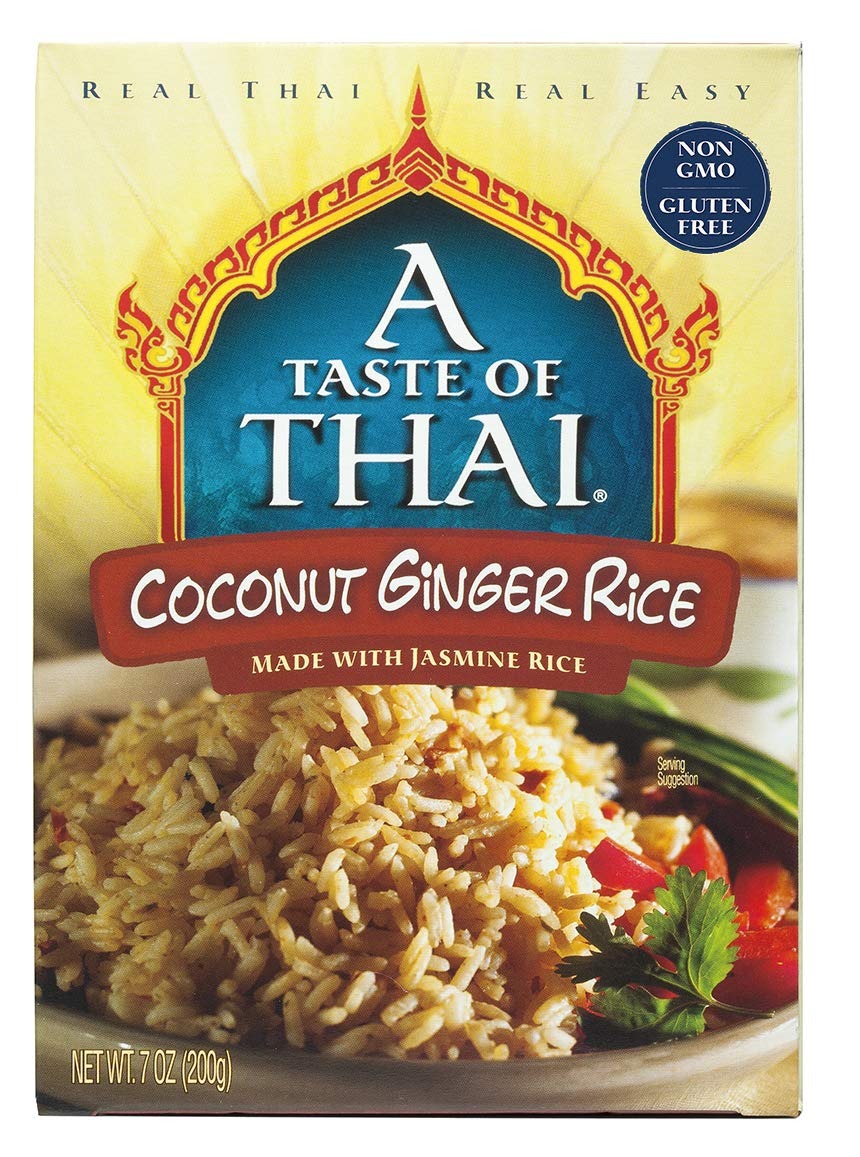
Item Name: A Taste of Thai Coconut Ginger Jasmine Rice, 7-Ounce Boxes (Pack of 6)
Bullet Point 1: A taste of Thai coconut ginger rice, 7 oz box , 6 Piece
Bullet Point 2: No preservatives, no trans fat, gluten free
Bullet Point 3: Product of Thailand
Bullet Point 4: Case of six 7-ounce boxes (total of 42 ounces)
Bullet Point 5: Jasmine rice with coconut, ginger, and other classic Thai spices
Bullet Point 6: No preservatives, no MSG; gluten-free
Bullet Point 7: Prepare on the stovetop or in the microwave
Bullet Point 8: Product of Thailand
Value: 42.0
Unit: Ounce

Price: 23.52